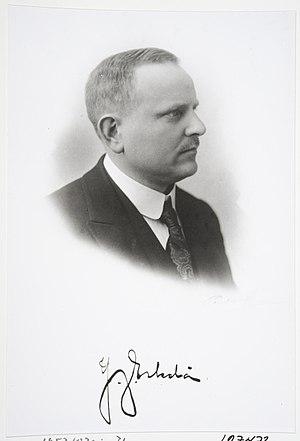
Yrjö Johannes Eskelä est un homme politique finlandais. Il a été ministre de l'Intérieur.